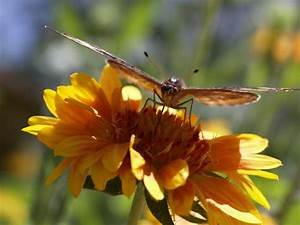
Label: butterfly